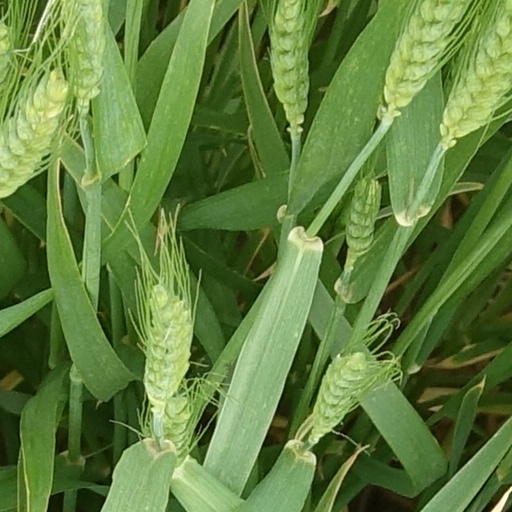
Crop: wheat